Dicistroviridae

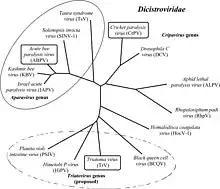
Phylogenetic tree of "Dicistroviridae"

Although many dicistroviruses were initially placed in the "Picornaviridae", they have since been reclassified into their own family. The name (Dicistro) is derived from the characteristic dicistronic arrangement of the genome.